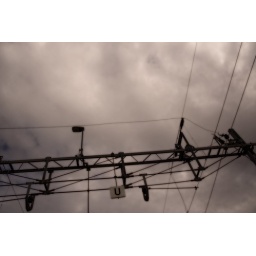
train under water